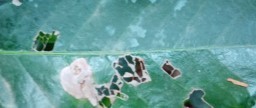
Label: Miner